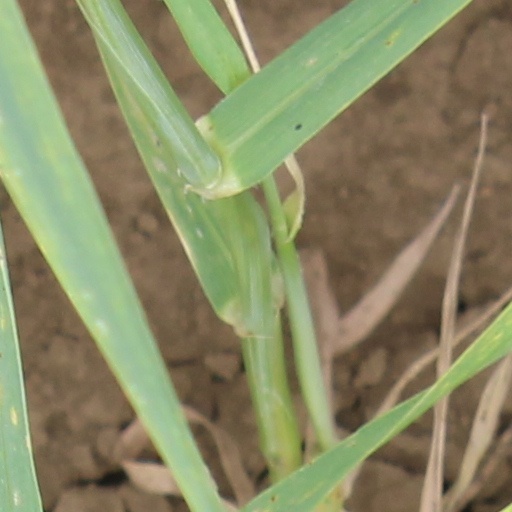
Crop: wheat